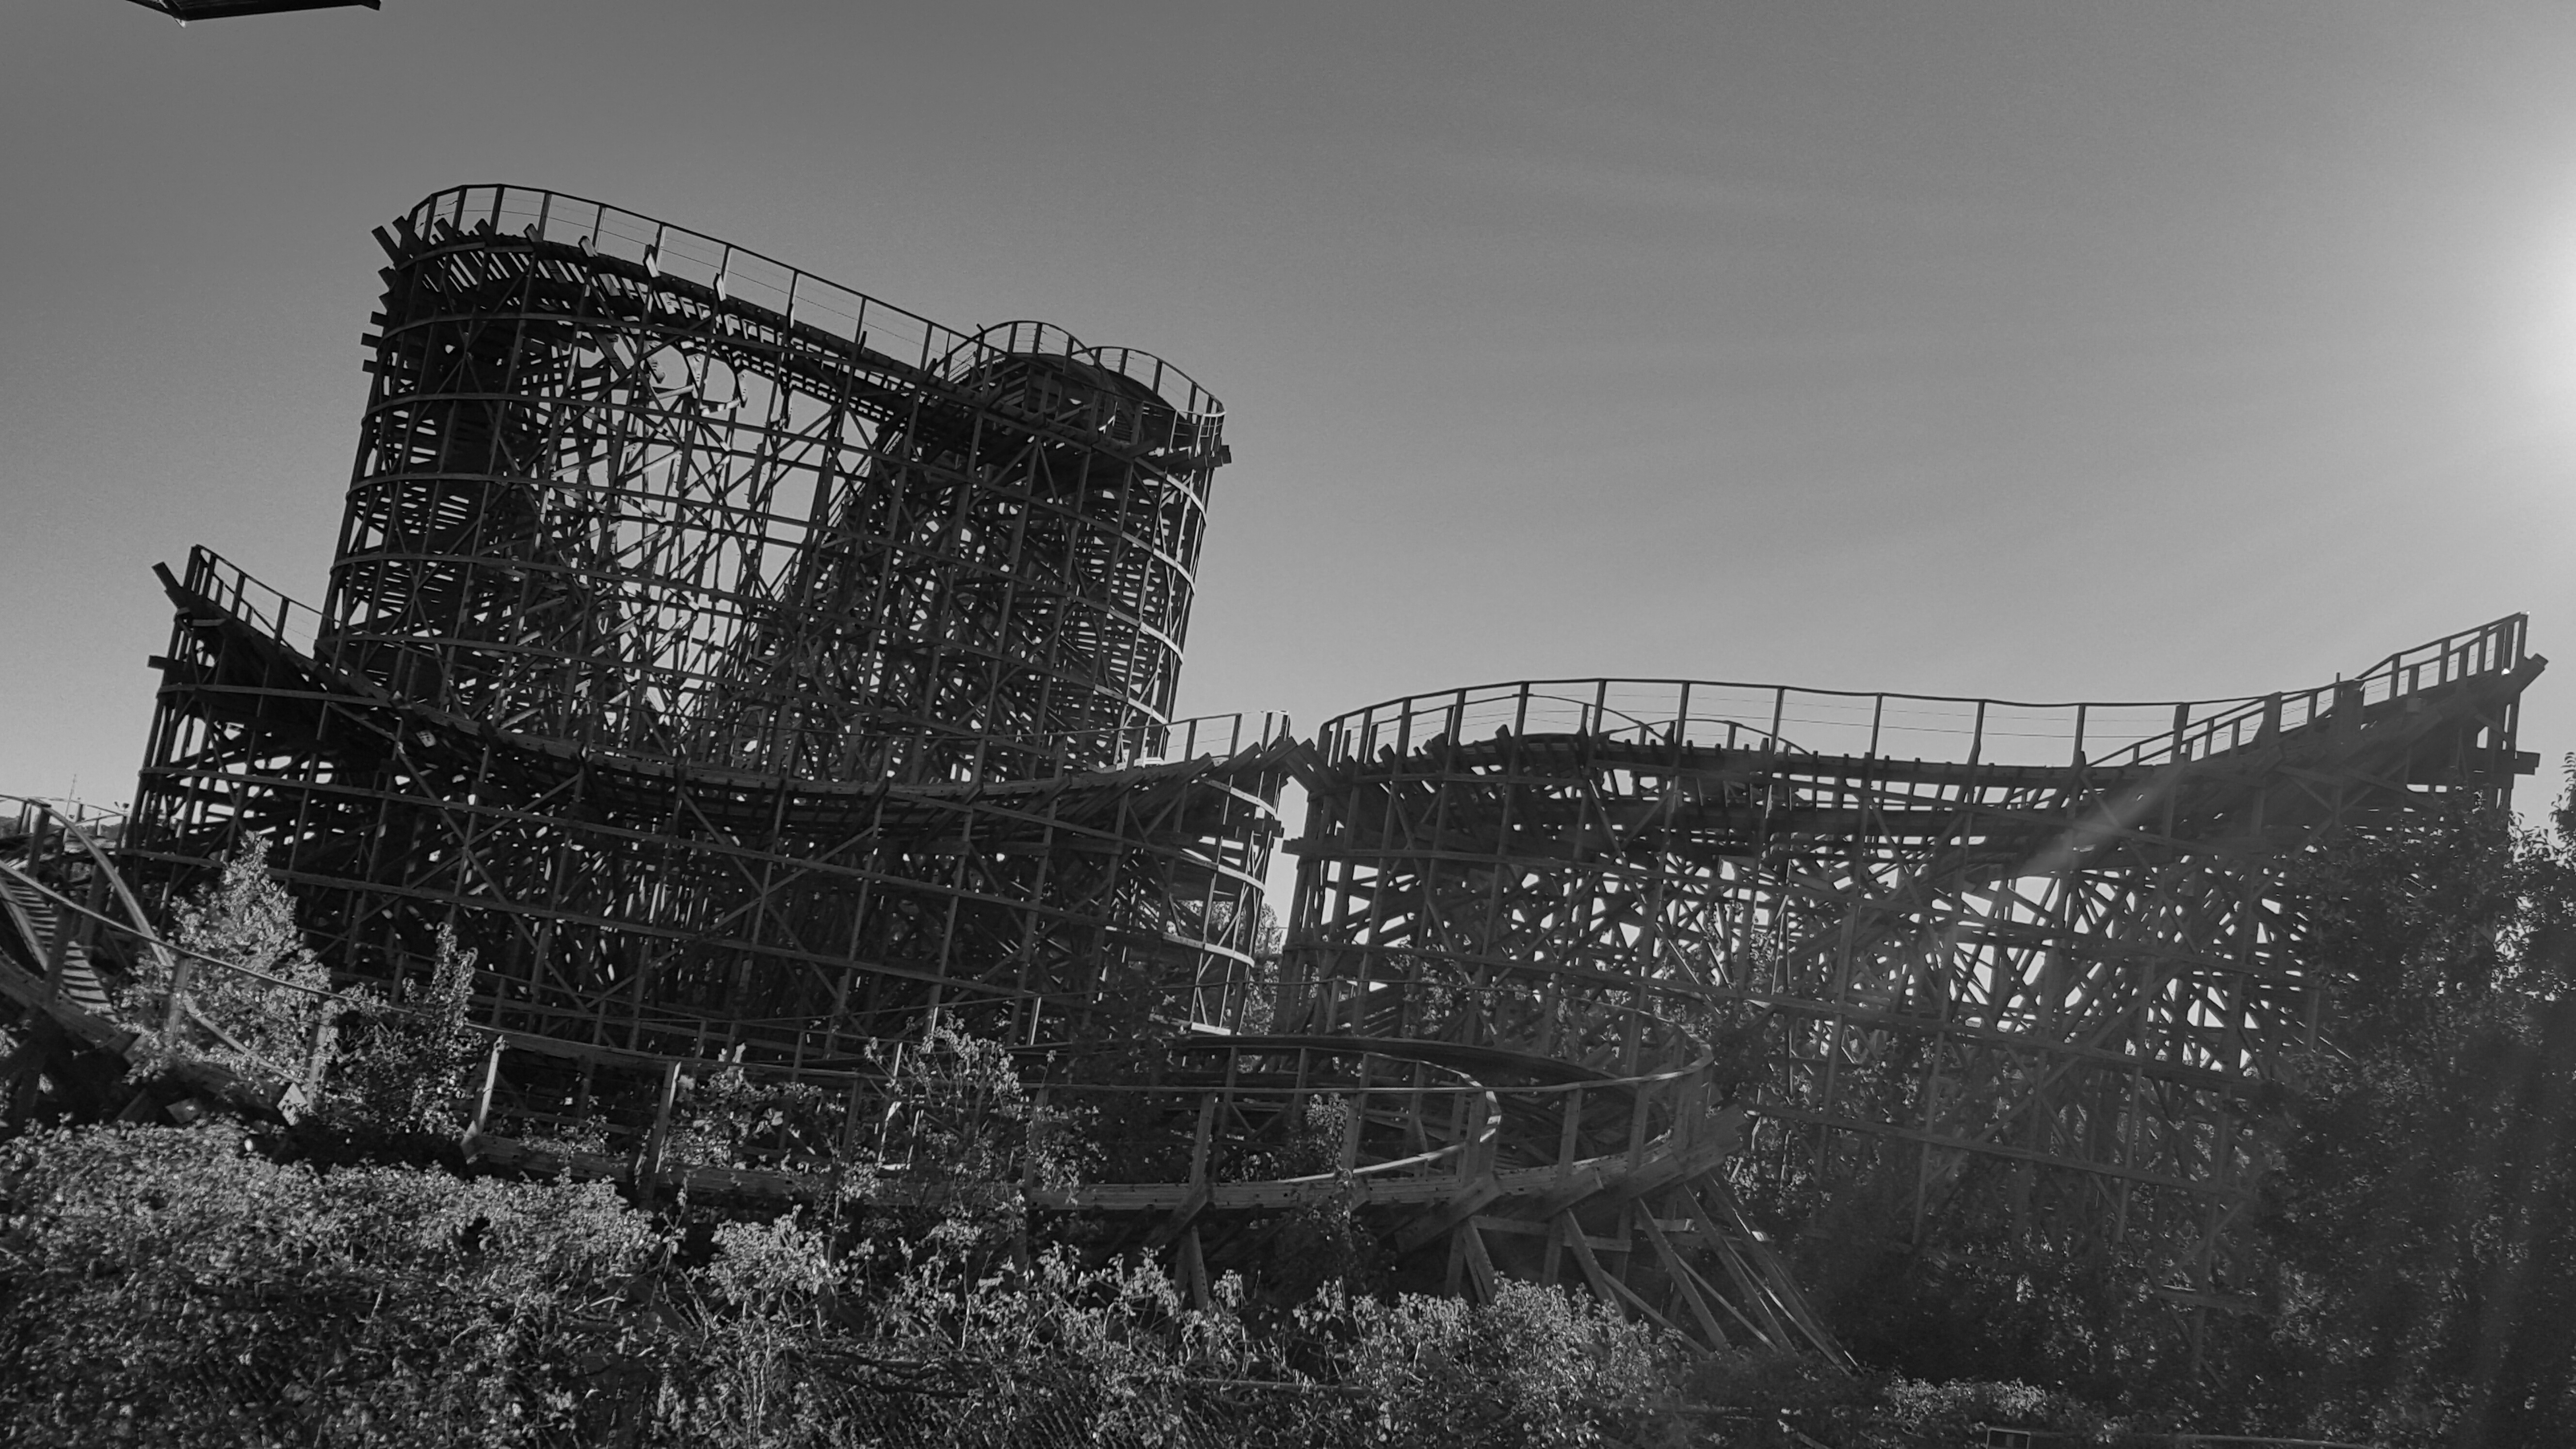
black and white, bridge, photography, transport, landmark, monochrome, urban area, monochrome photography